Doomscrolling

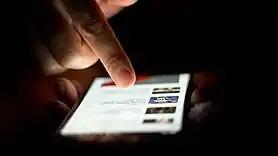
A person scrolling through news on a smartphone

Doomscrolling or doomsurfing is the act of spending an excessive amount of time reading large quantities of news, particularly negative news, on the web and social media. The concept was coined around 2020, particularly in the context of the COVID-19 pandemic.